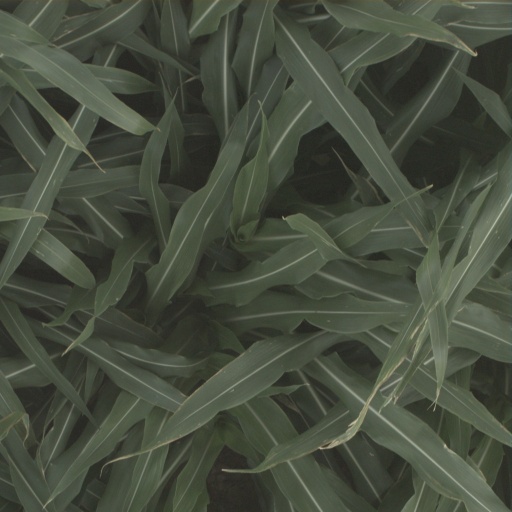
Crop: sorghum